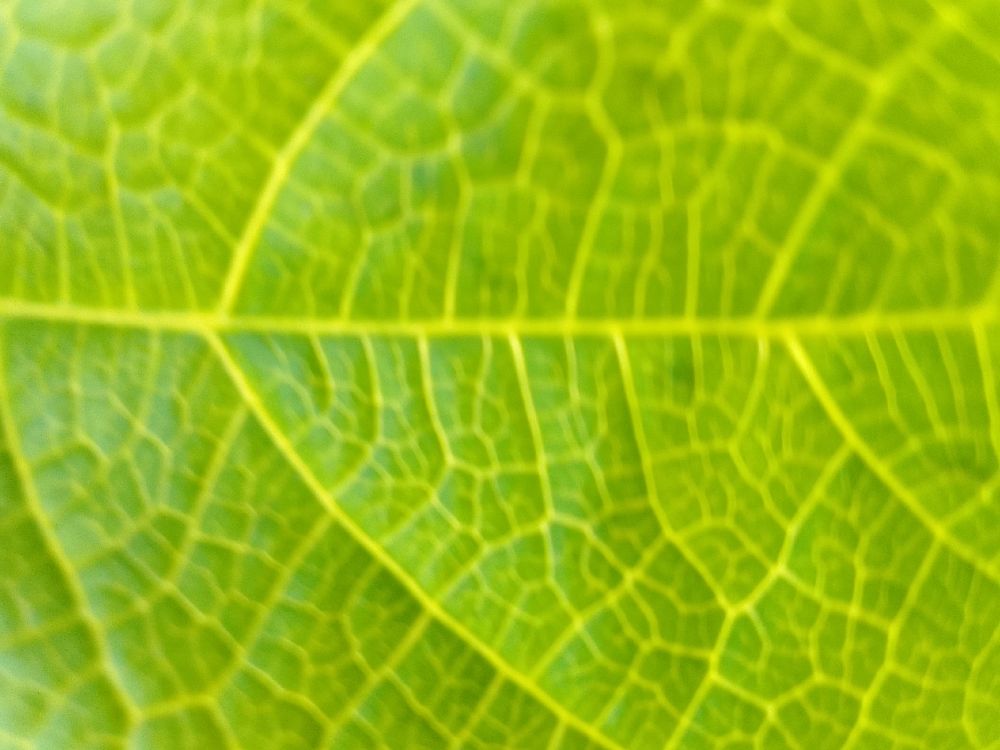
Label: healthy